Aristotle and the Gun

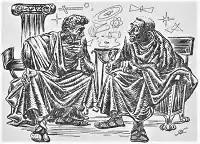
Frank Kelly Freas's illustration of the story in "Astounding Science-Fiction"

"Aristotle and the Gun" is a time travel and alternate history science fiction story by American writer L. Sprague de Camp.